Avalon: The Legend Lives

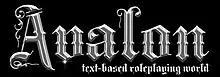

Avalon: The Legend Lives is a text-based online multi-player role-playing game world that was first released on 28 October 1989 at the gaming convention Adventure 89. It has maintained a near-continuous on-line presence with consistent and intact persona files and player history since the late 1980s. Until regular outages began occurring in 2023, it was the longest continuously running online role-playing game in history.